Elvira's Haunted Hills

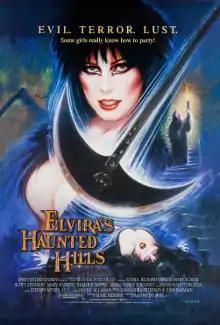
Theatrical release poster

Elvira's Haunted Hills is a 2001 American comedy horror film directed by Sam Irvin and written by Cassandra Peterson and John Paragon. The second film starring Peterson in the title role (credited as Elvira), after the 1988 theatrical release "", it also stars Richard O'Brien, Mary Scheer, and Scott Atkinson.